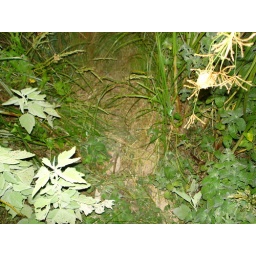
We were walking in the dark through the field to the beach, led by a nine-year old. Okay.